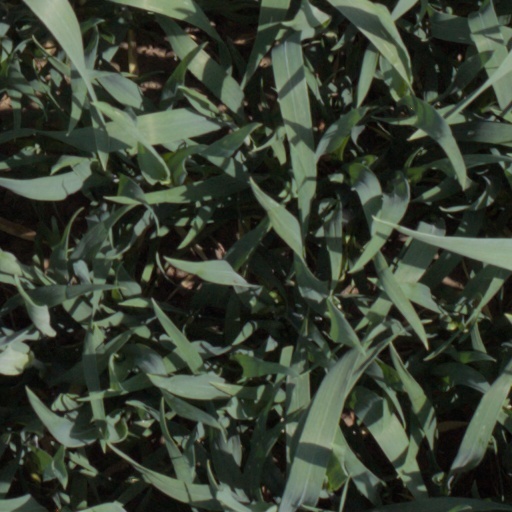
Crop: wheat